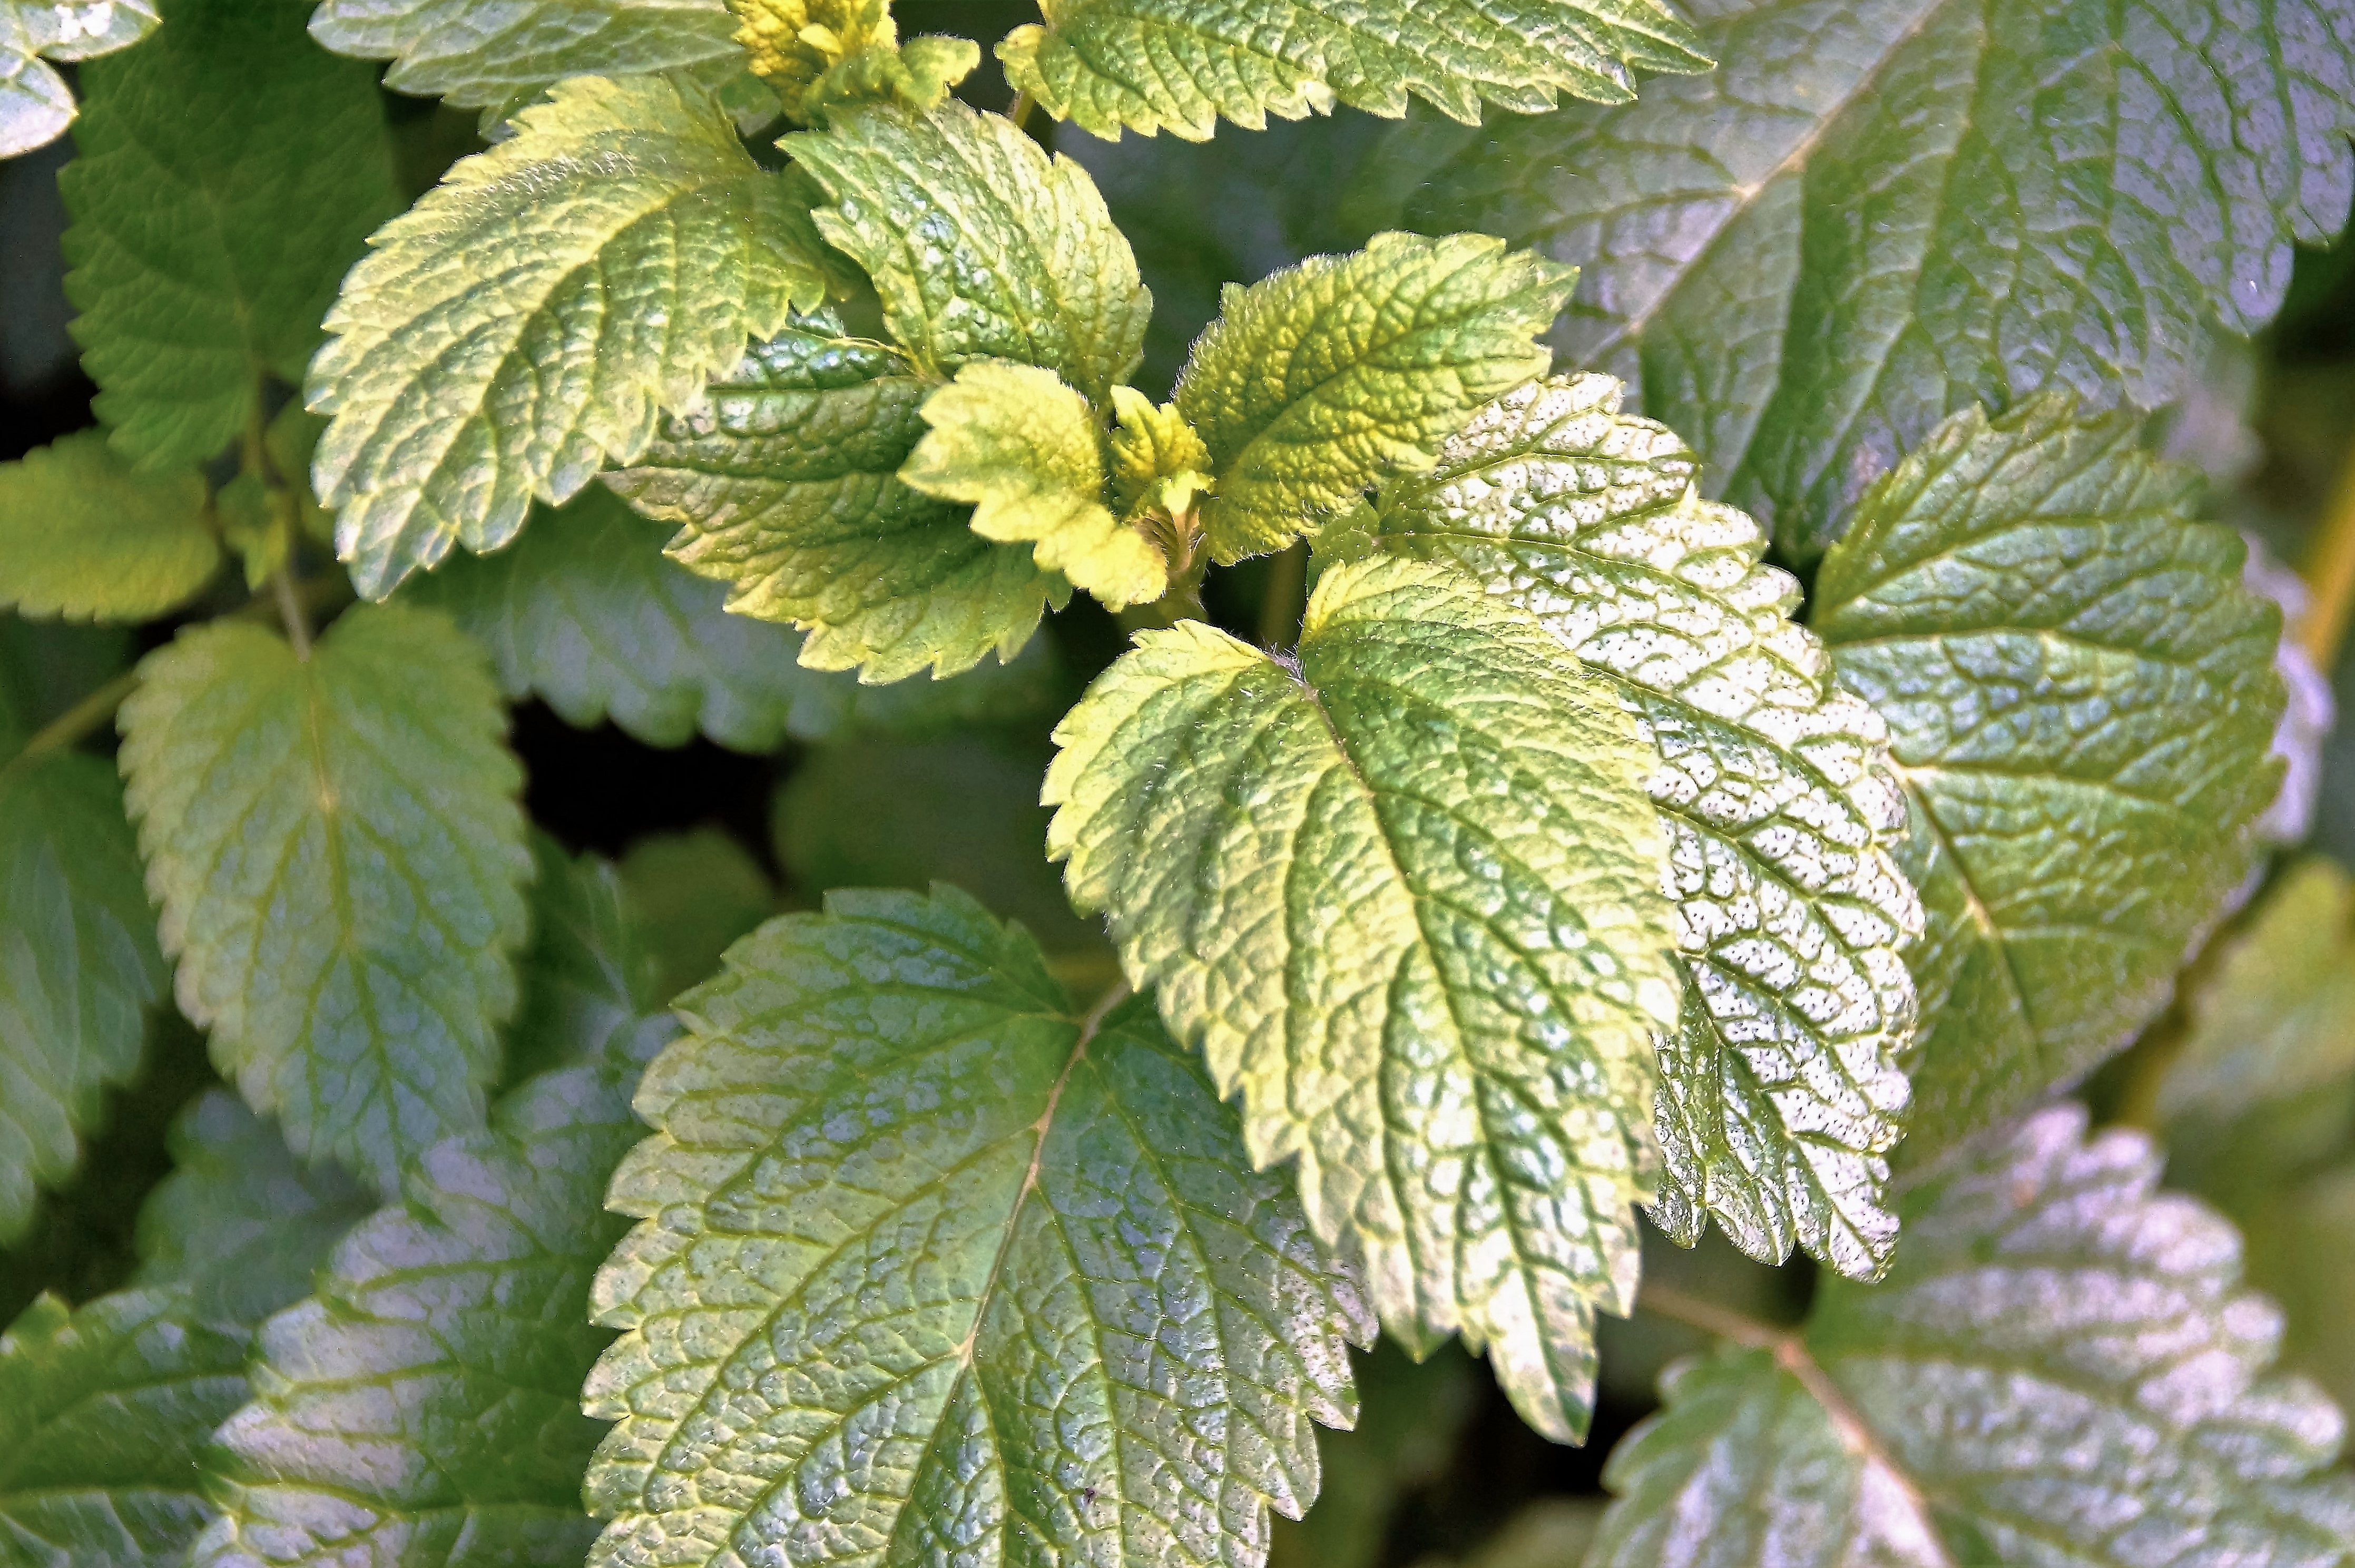
plant, tea, leaf, flower, frost, green, herb, produce, garden, sheet, shrub, soothing, melissa, healing, flowering plant, urtica, land plant, perilla frutescens, perilla